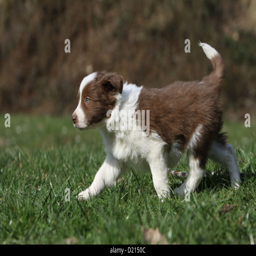
puppy red and white walking on the grass